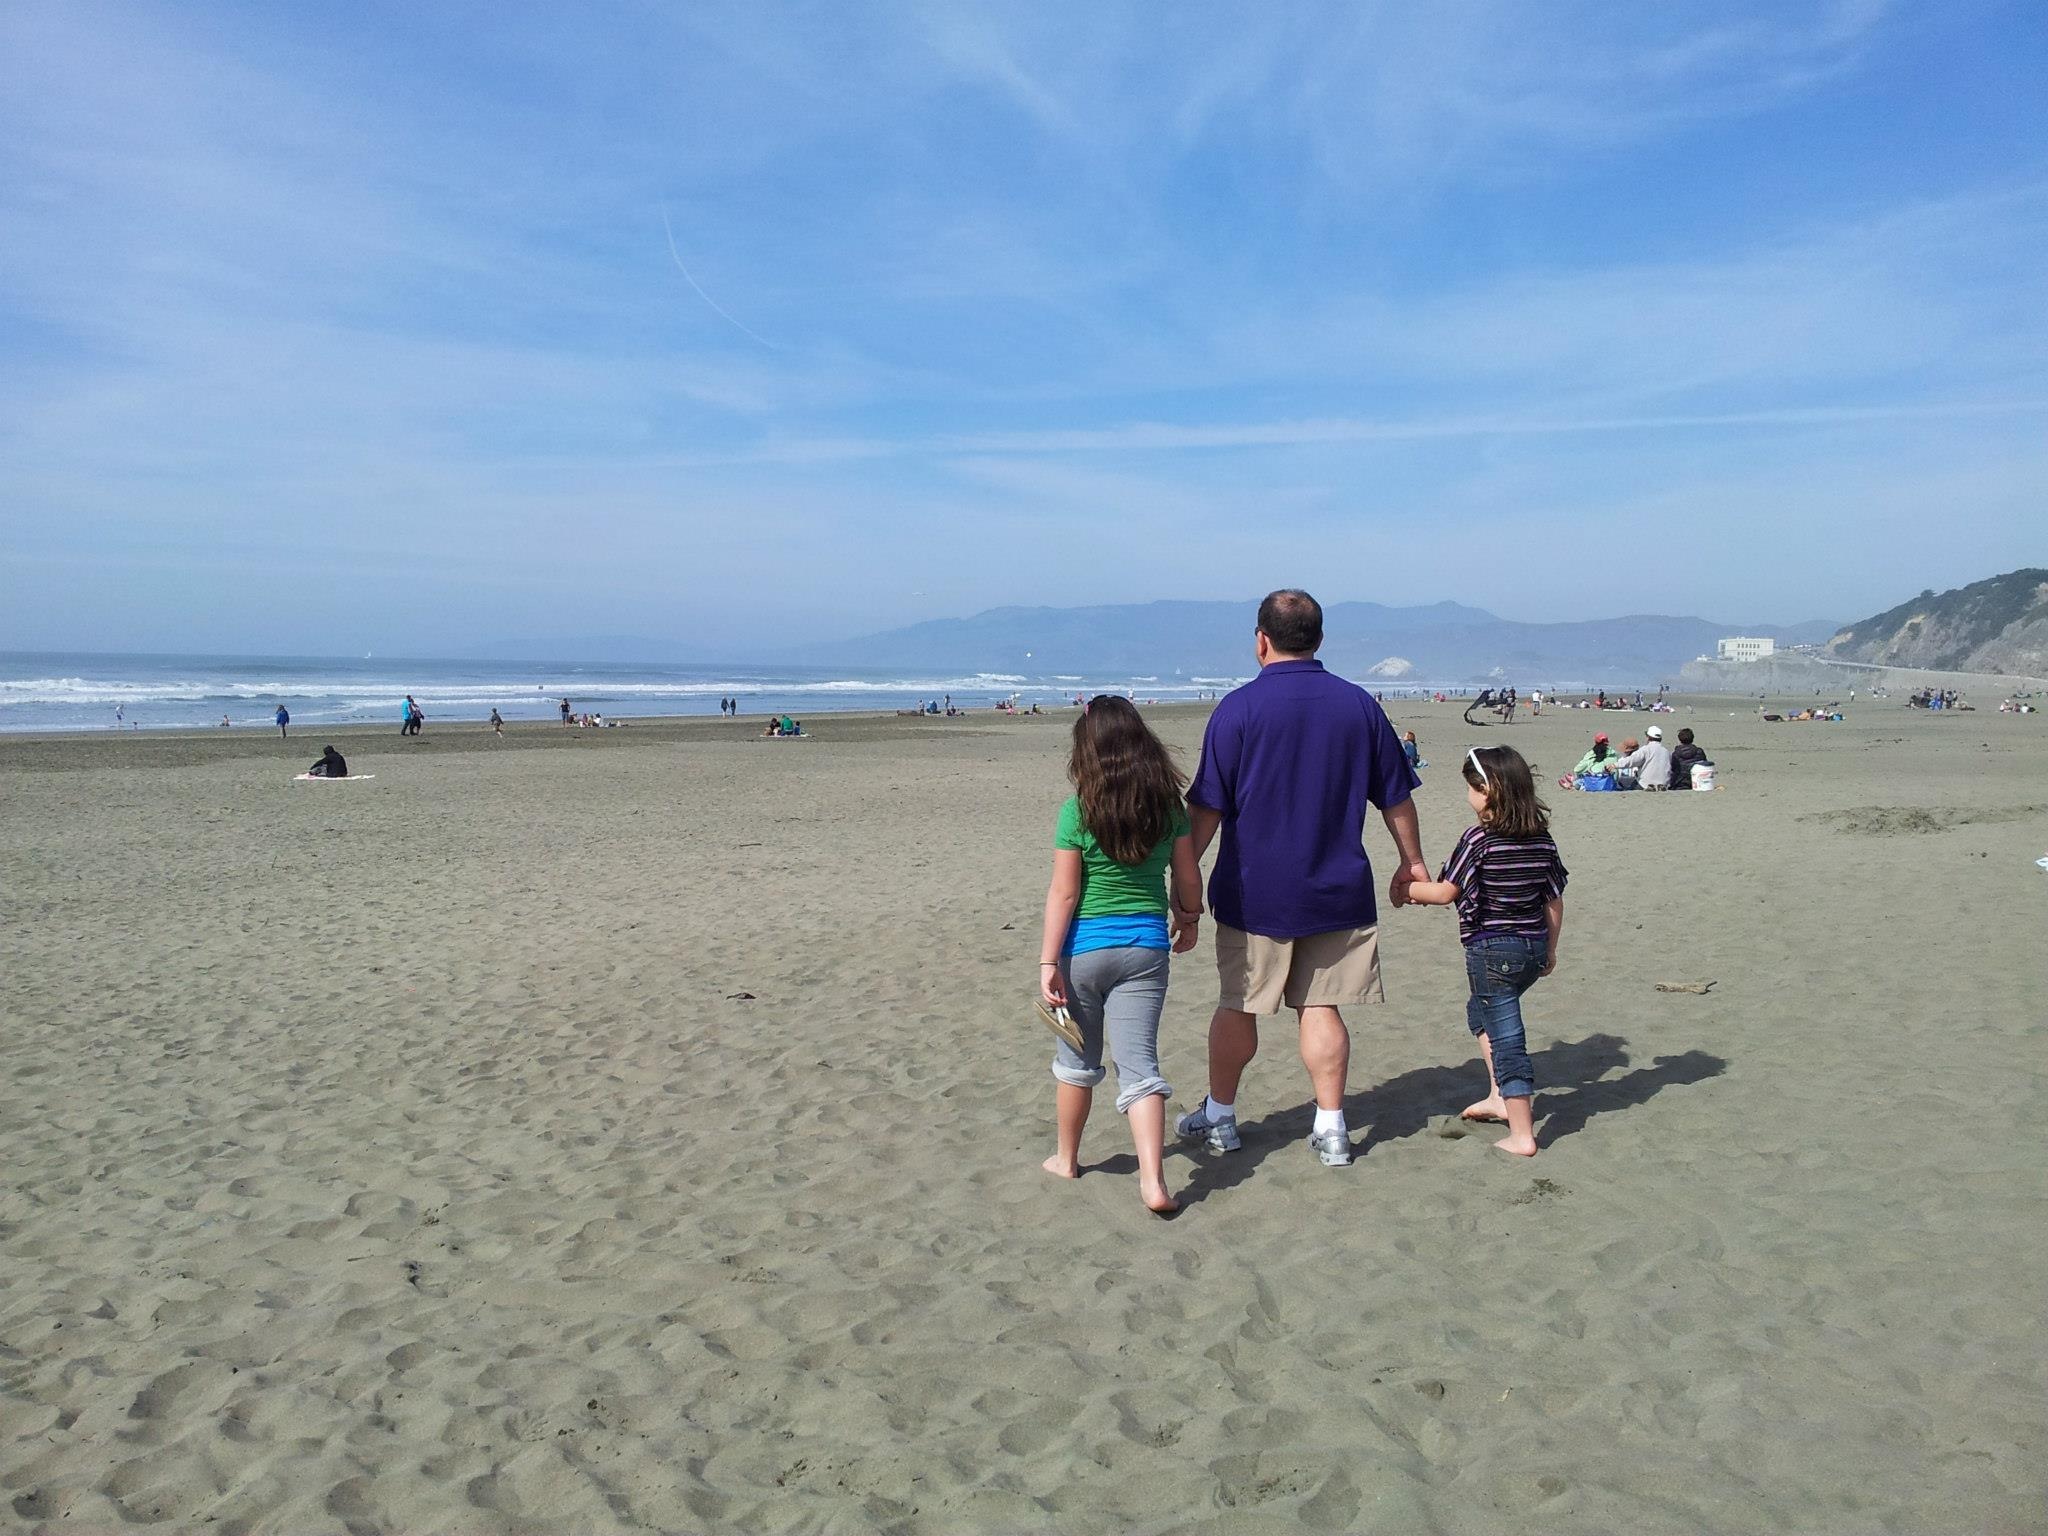
beach, sea, coast, sand, ocean, shore, vacation, san francisco, walk, father, care, together, body of water, holding hands, cape, famity, douthers